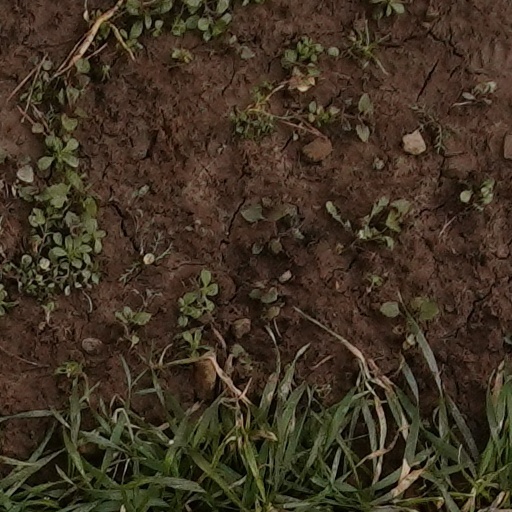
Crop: wheat